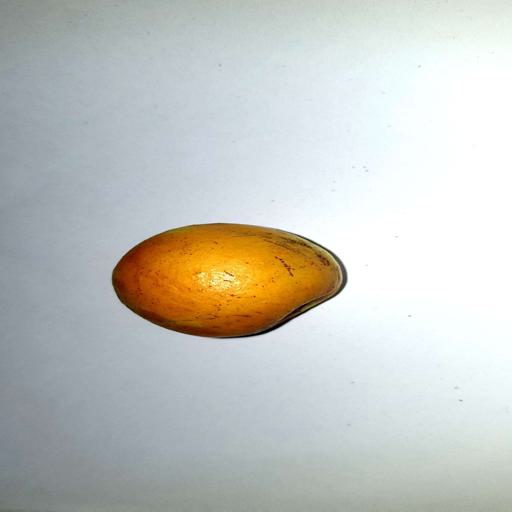
Label: healthy